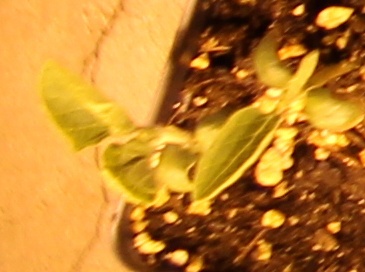
Label: Soybean